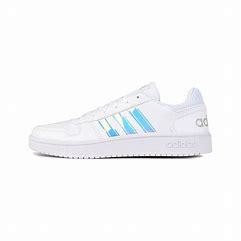
Brand: adidas
Model: neo Adidas NEO Hoops 2